Bude Canal

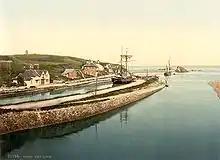
The sea lock at the end of the 19th century

On completion of the canal, the owning company was constantly short of cash, and inevitably income did not reach the levels predicted at the stage of promoting the canal. In addition, serious problems with the state of the newly finished works were discovered, although in the circumstances of a locally promoted scheme with novel technological aspects, the canal as built was better engineered than it might have been. The chains on the inclined planes were constantly breaking, the rails broke, and other mechanical failures were frequent, and physical damage from careless boat handling was also common.